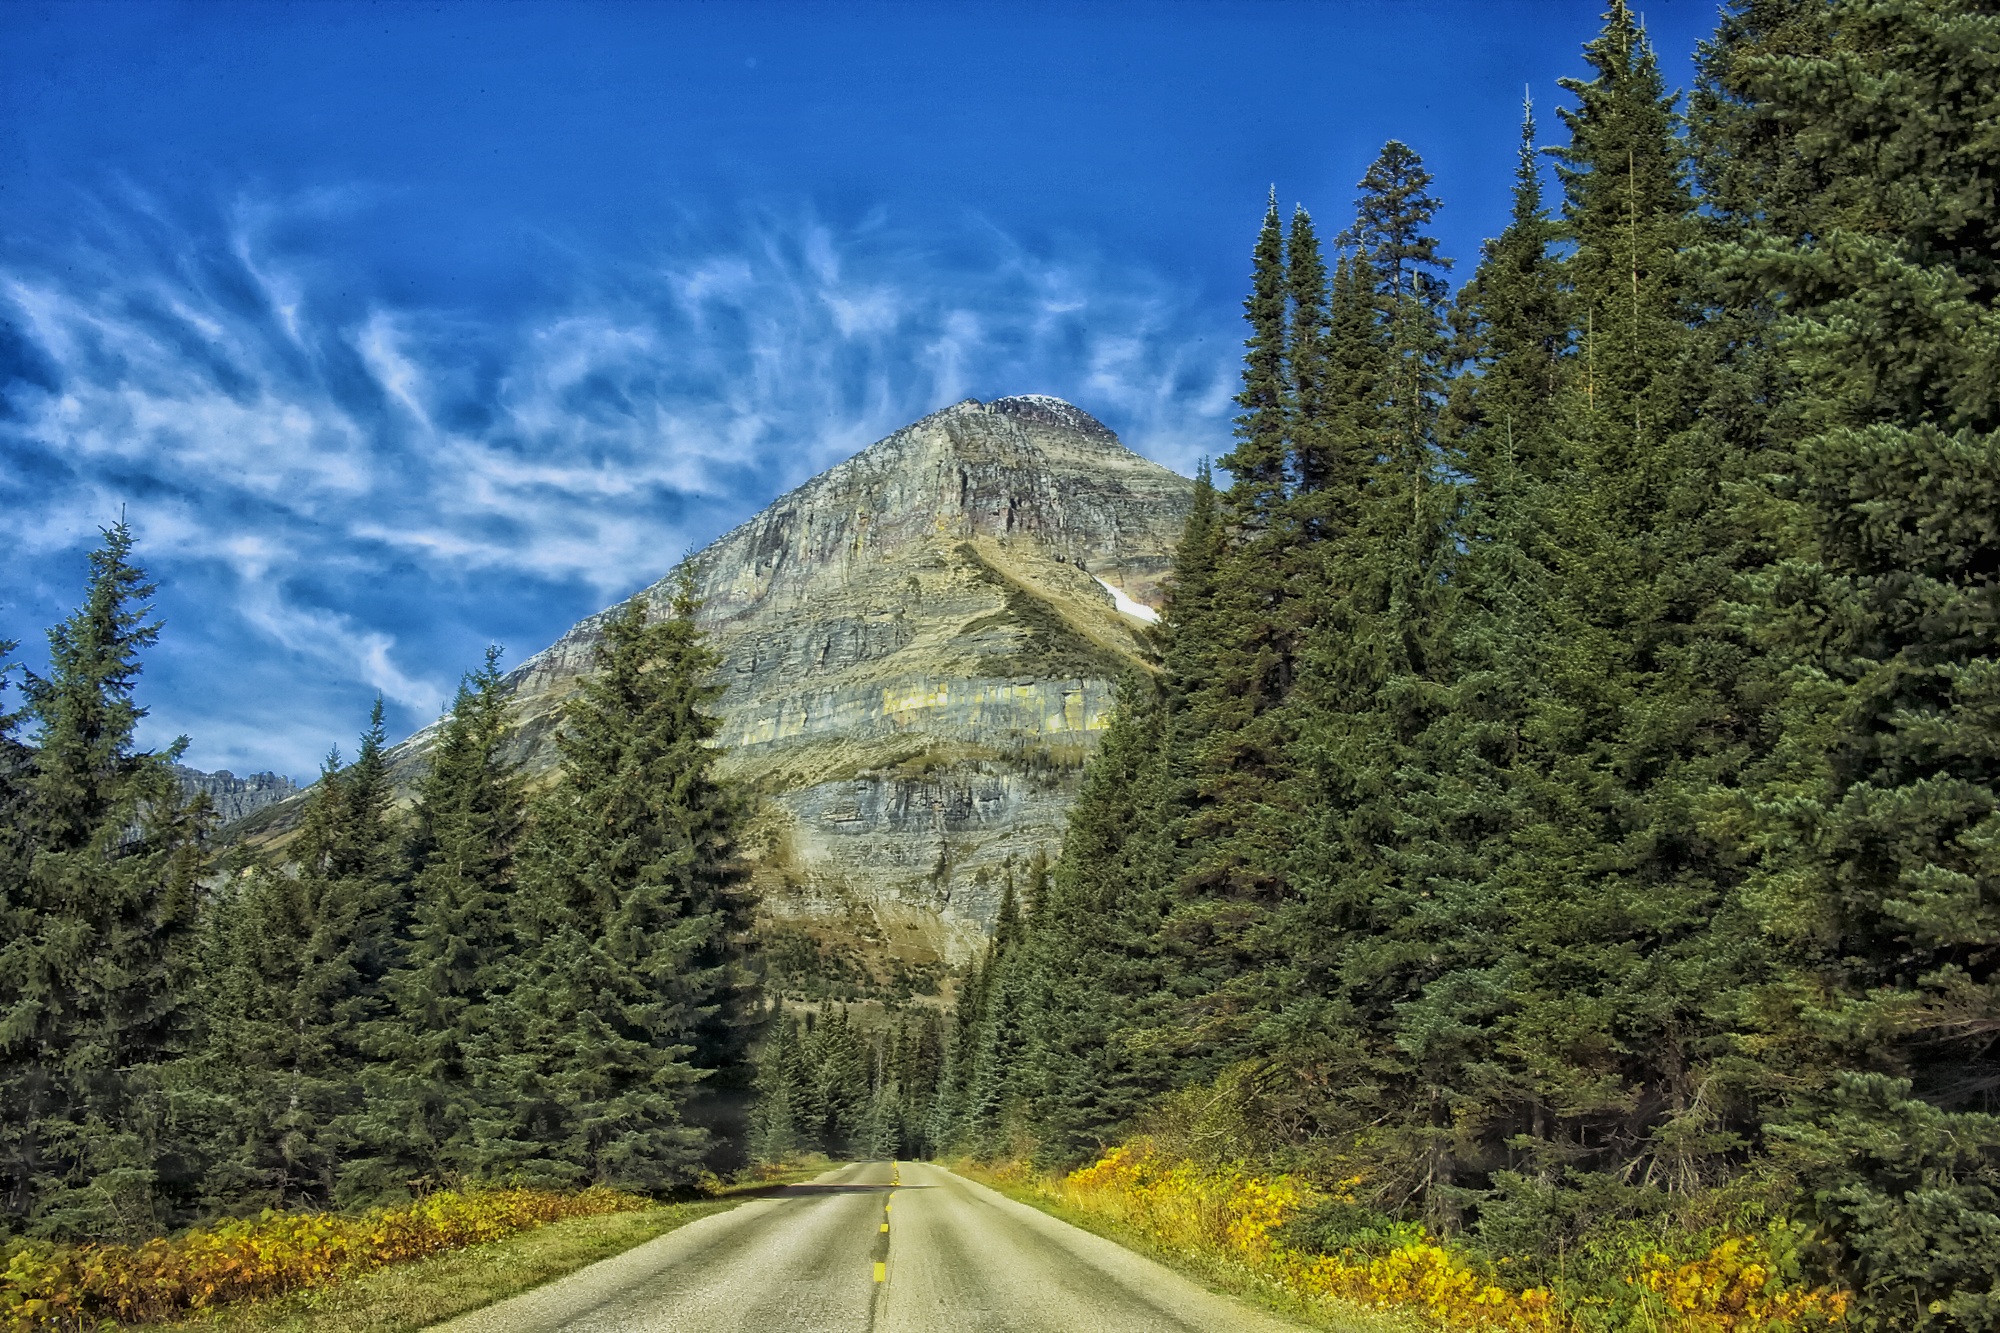
landscape, tree, nature, forest, wilderness, mountain, plant, sky, road, meadow, leaf, hill, valley, mountain range, scenic, autumn, fir, season, ridge, trees, hdr, clouds, spruce, mountains, alps, plateau, habitat, larch, ecosystem, montana, glacier national park, mountain pass, biome, natural environment, woody plant, mountainous landforms, temperate coniferous forest